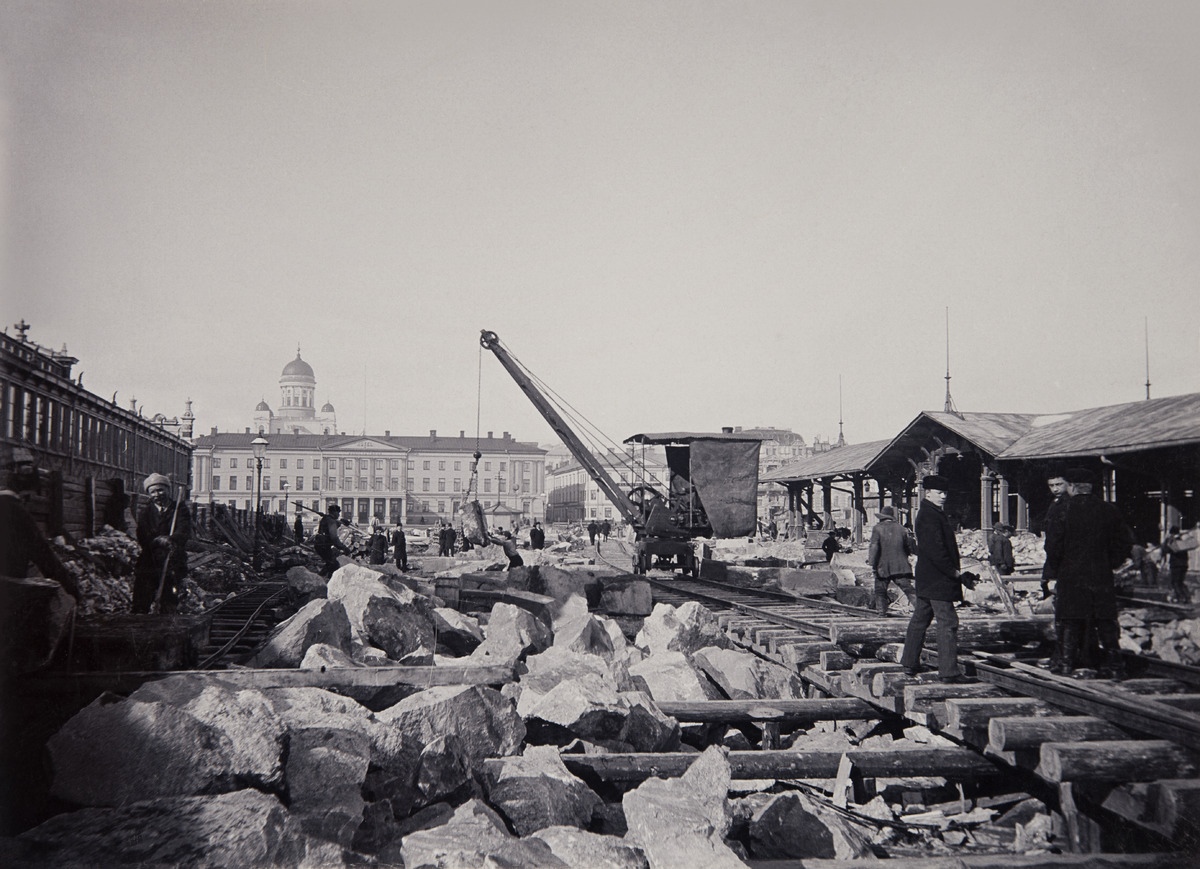
Satamaradan rakennustyöt Etelästamassa Lyypekinlaiturilla
sisällön kuvaus: Satamaradan rakennustyöt Etelästamassa Lyypekinlaiturilla. Rata valmistui v. 1894. Taustalla Kauppatori rakennuksineen. Radalla nosturi maalohkareiden siirtotöissä. Vasemmalla vanha kauppahalli. mustavalkoinen
Ajankohta: kuvausaika 1894 ennen
Paikka: Suomi, Uusimaa, Helsinki, Kaartinkaupunki Helsinki, Eteläsatama Lyypekinlaituri
Aiheet: rautatieliikenne, satamat, rakentaminen, nosturit, kauppahallit